Homopus femoralis

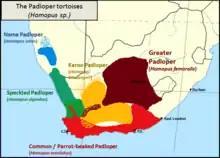
Distribution map of the five "Homopus" tortoise species in southern Africa, showing the greater padloper (brown)

Its habitat is primarily the summer-rainfall grasslands, savanna and bushveld of the highveld plateau of southern Africa. It is found as far north as the central Free State, and as far east as the Lesotho border.